History of Washington (state)

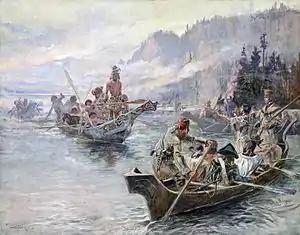
Lewis and Clark's expedition Corps of Discovery meet the Chinooks on the Lower Columbia River in October 1805, ("Lewis and Clark on the Lower Columbia", artwork painted by Charles Marion Russel (1864-1926), a century later after the event 1905)

British / Canadian explorer, surveyor / cartographer and fur trader David Thompson (1770-1857), extensively explored the Columbia River two years later, commencing in 1807. Four years later in 1811, he became the first European to navigate the entire length of the river westward downstream to its mouth on the Pacific Ocean. Along the way he posted a notice where it joins the Snake River claiming the land for Great Britain (United Kingdom / British Empire), and stating the intention of their North West Company to build a fort and trading post there. Subsequently, the Fort Nez Perces trading post, was established (near present-day Walla Walla, Washington). Thompson's posted notice was later found by the party of Astorians of John Jacob Astor (1763-1848) looking to establish an inland fur trading post / station. It contributed to American mercantile fur trader leader David Stuart (1765-1853)'s choice, on behalf of the competing Americans' and Astor's short-lived Pacific Fur Company (1810-1813), of choosing a more northerly site for their operations which were then established at Fort Okanogan (in modern Okanogan County, near Brewster, Washington).